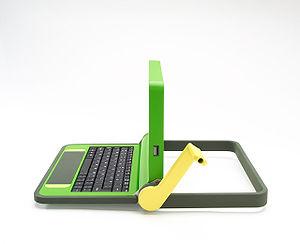
Le XO-1 est un ordinateur portable conçu dans le cadre du projet One Laptop per Child par des membres du MIT.